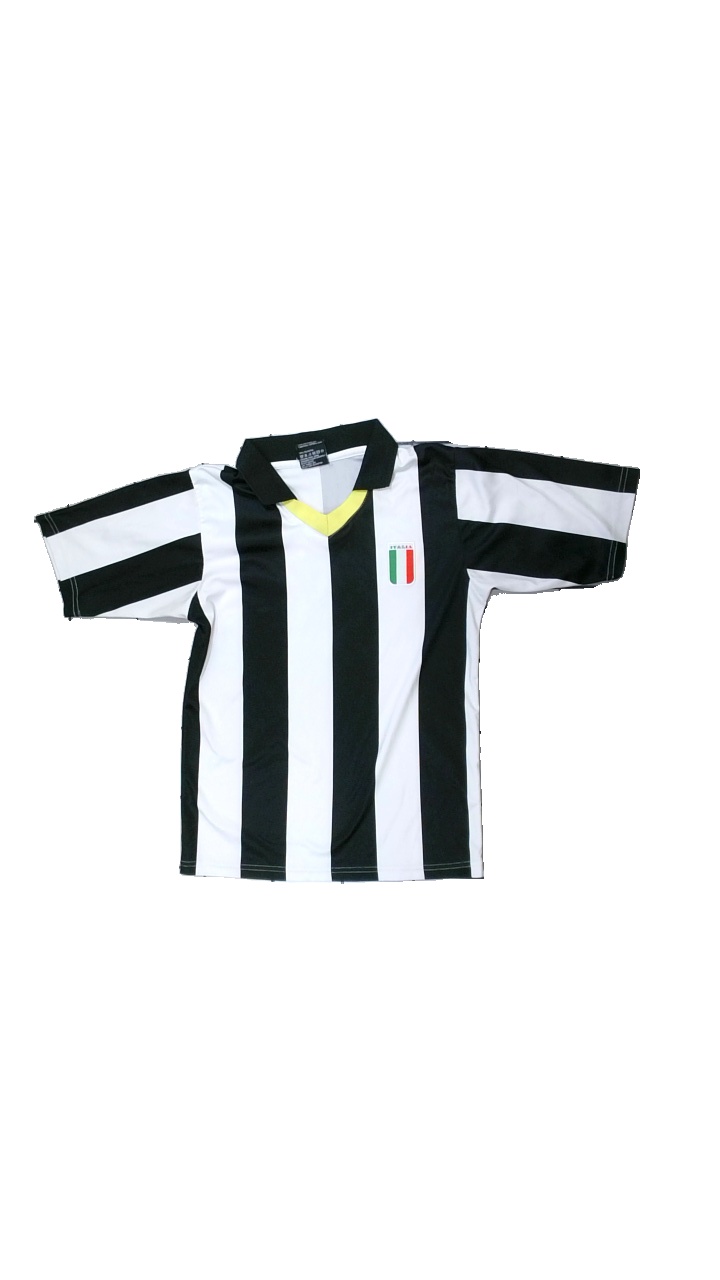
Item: T-shirt (Children)
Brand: Wsl
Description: tränings t-shirt
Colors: White, Black, Yellow, Red, Green
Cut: V-collar
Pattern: Other
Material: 100% polyester
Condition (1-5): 4
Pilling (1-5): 5
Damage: små smuts fläckar
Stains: Minor
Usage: Reuse
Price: <50